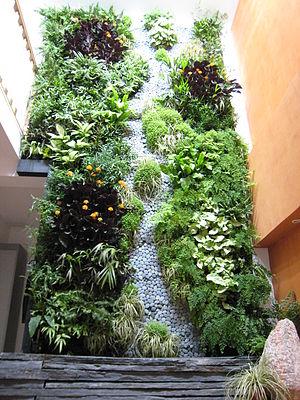
Mur végétal avec une rivière de galets réalisé par les Jardins de Babylone en intérieur
Alors que le mur végétalisé est généralement un mur sur lequel poussent des plantes grimpantes, les concepts de mur vivant, mur-manteaux végétalisé et mur végétal décrivent des jardins ou écosystèmes verticaux, plus ou moins artificiels. Ces parois verticales végétales ou végétalisées sont conçues tantôt comme éléments esthétiques et de décor intérieur ou extérieur, tantôt comme œuvres d'art utilisant le végétal, ou encore comme éléments d'écologie urbaine. Dans ce dernier cas, ces murs, comme les terrasses végétalisées ou les clôtures végétales, peuvent contribuer à la quinzième cible HQE, ainsi peut-être qu'à la restauration de réseaux de corridors biologiques en ville notamment. Ils peuvent servir de refuge ou de garde-manger pour les oiseaux, les invertébrés ou les mammifères, mais ils peuvent également jouer un rôle en matière de microclimat, d'épuration des eaux, de régulation des crues urbaines et de la qualité de l'air. Le mur végétal porte aussi le nom de PCVV pour « paroi complexe végétalisée verticale ». Son équivalent horizontal est la toiture végétalisée.